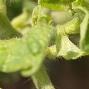
Crop: Tomato
Condition: virosis-d